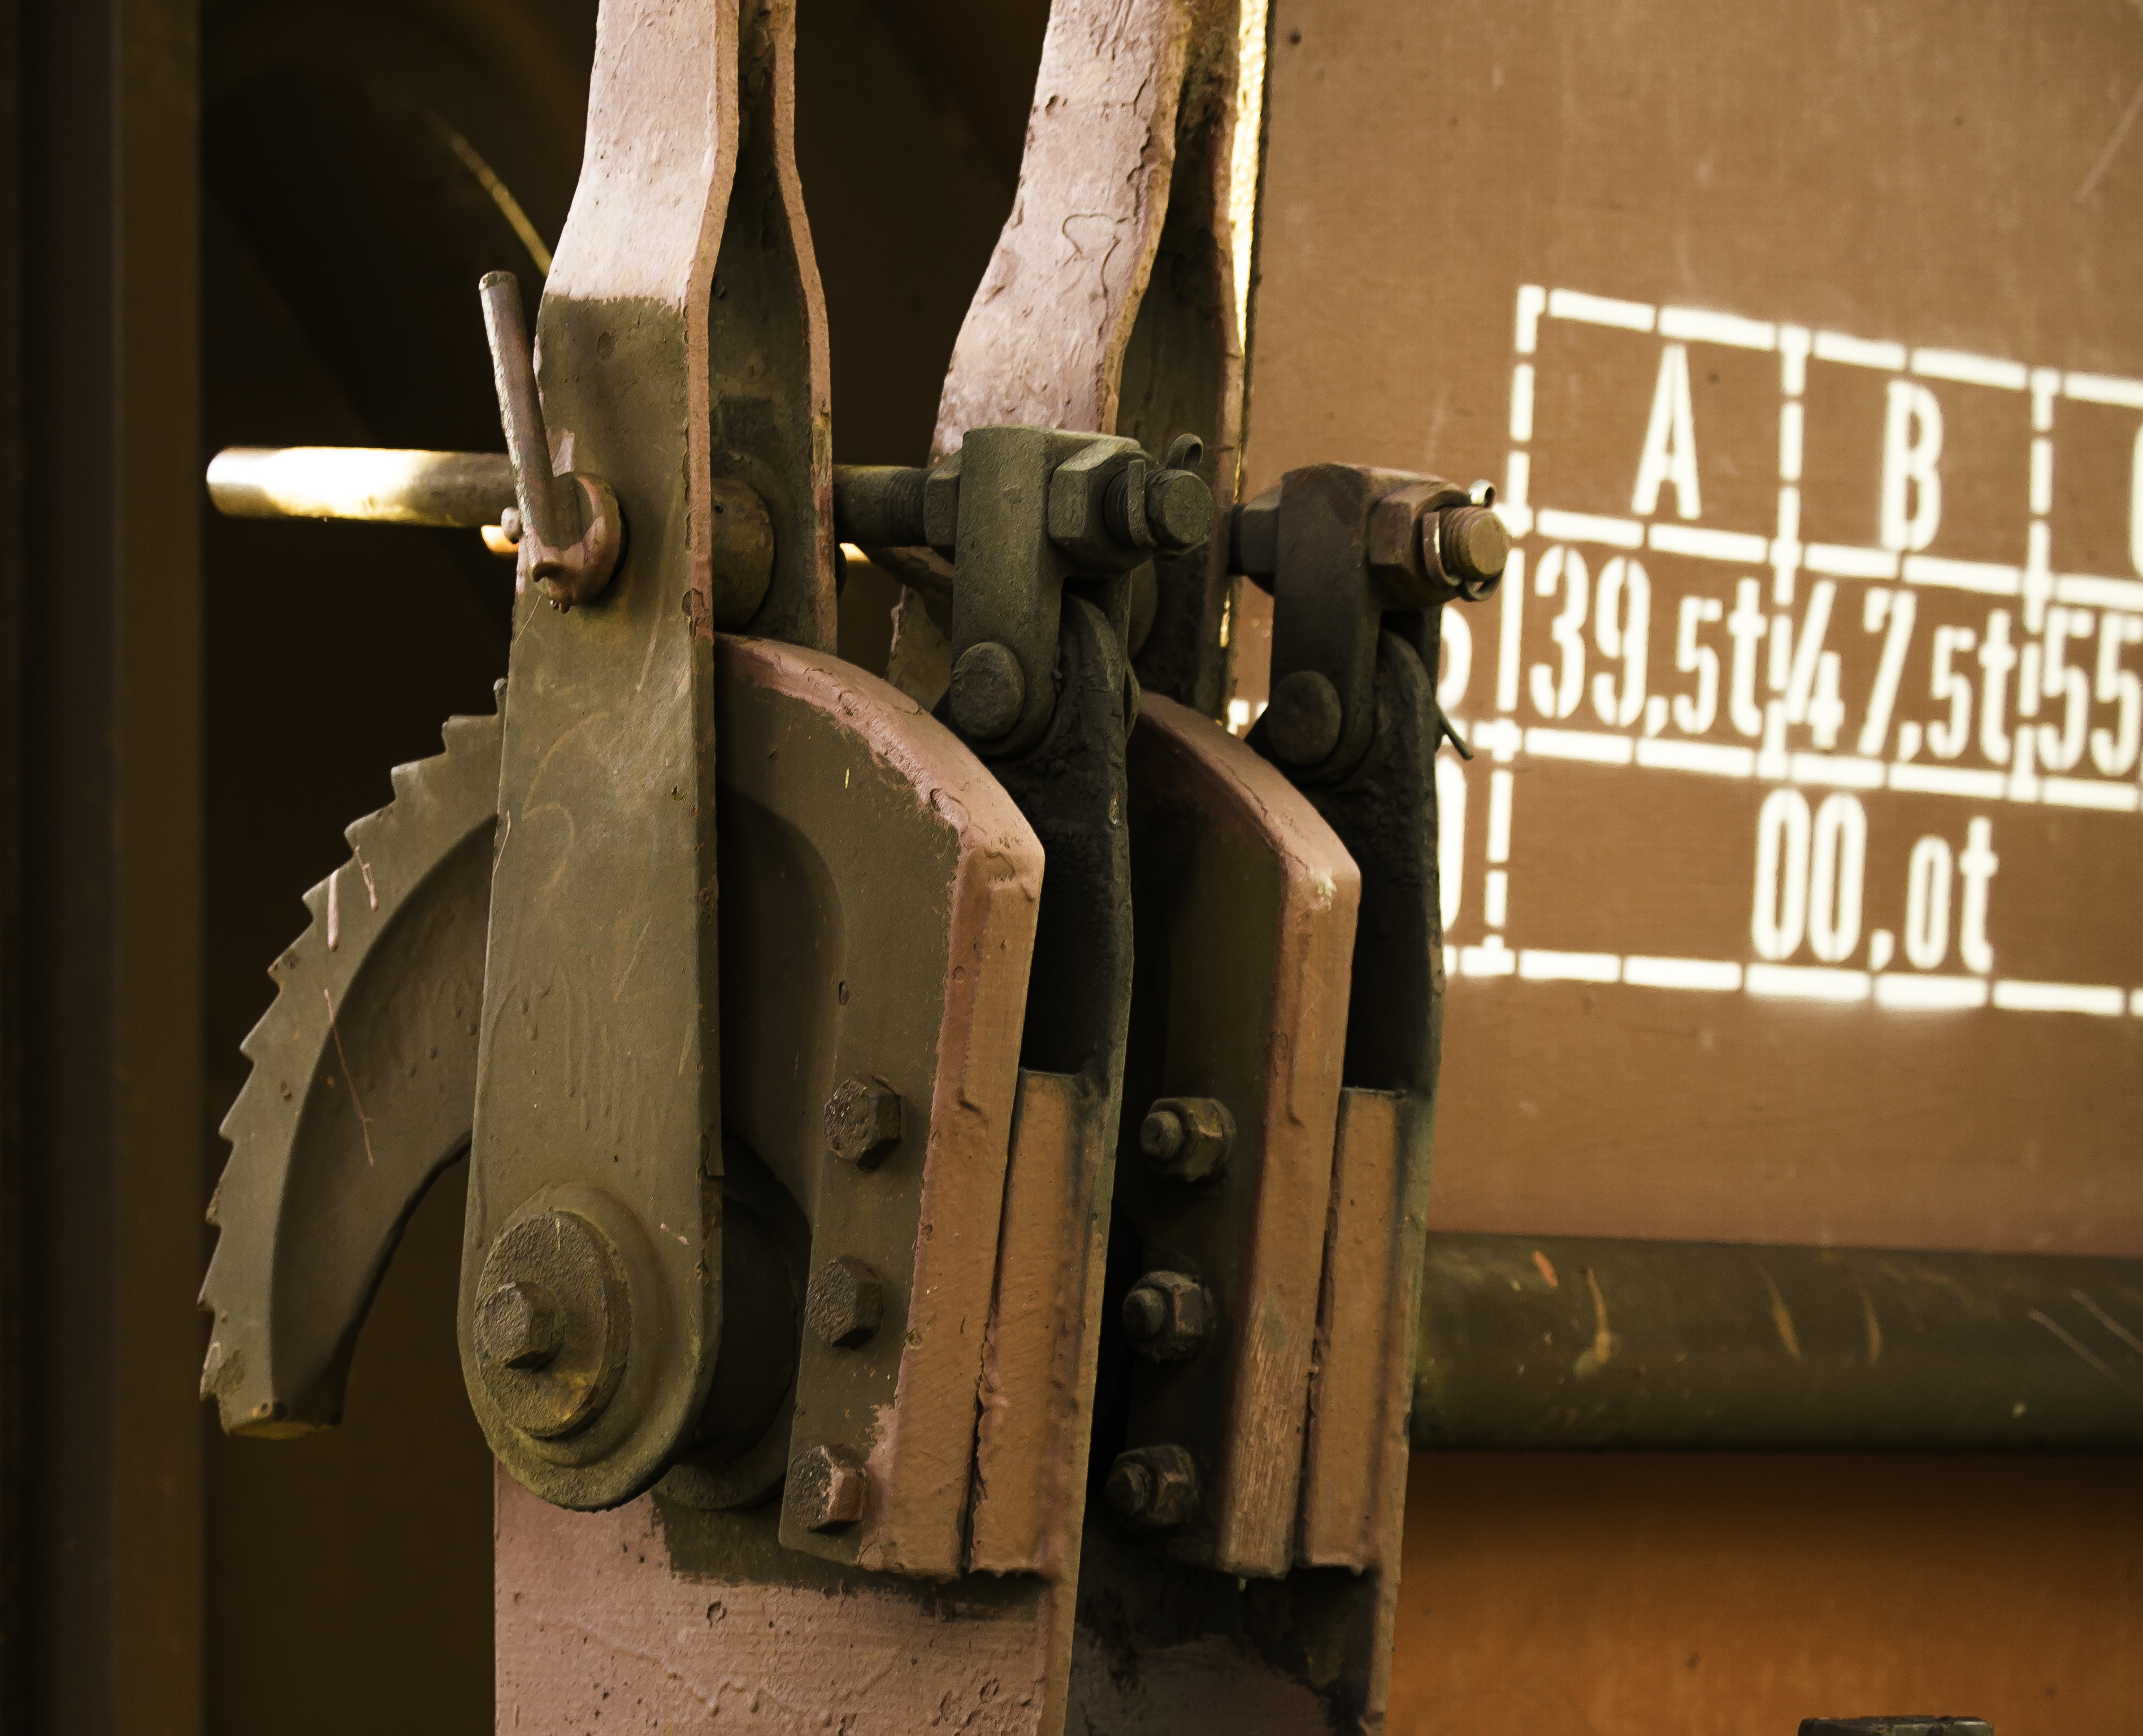
wood, technology, railway, train, transport, gear, metal, screw, art, iron, tourist attraction, stainless, brake levers, rail tickets